European Court of Human Rights

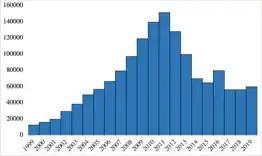

After the preliminary finding of admissibility the court examines the case by hearing representations from both parties. The court may undertake any investigation it deems necessary on the facts or issues raised in the application and contracting states are required to provide the court with all necessary assistance for this purpose.